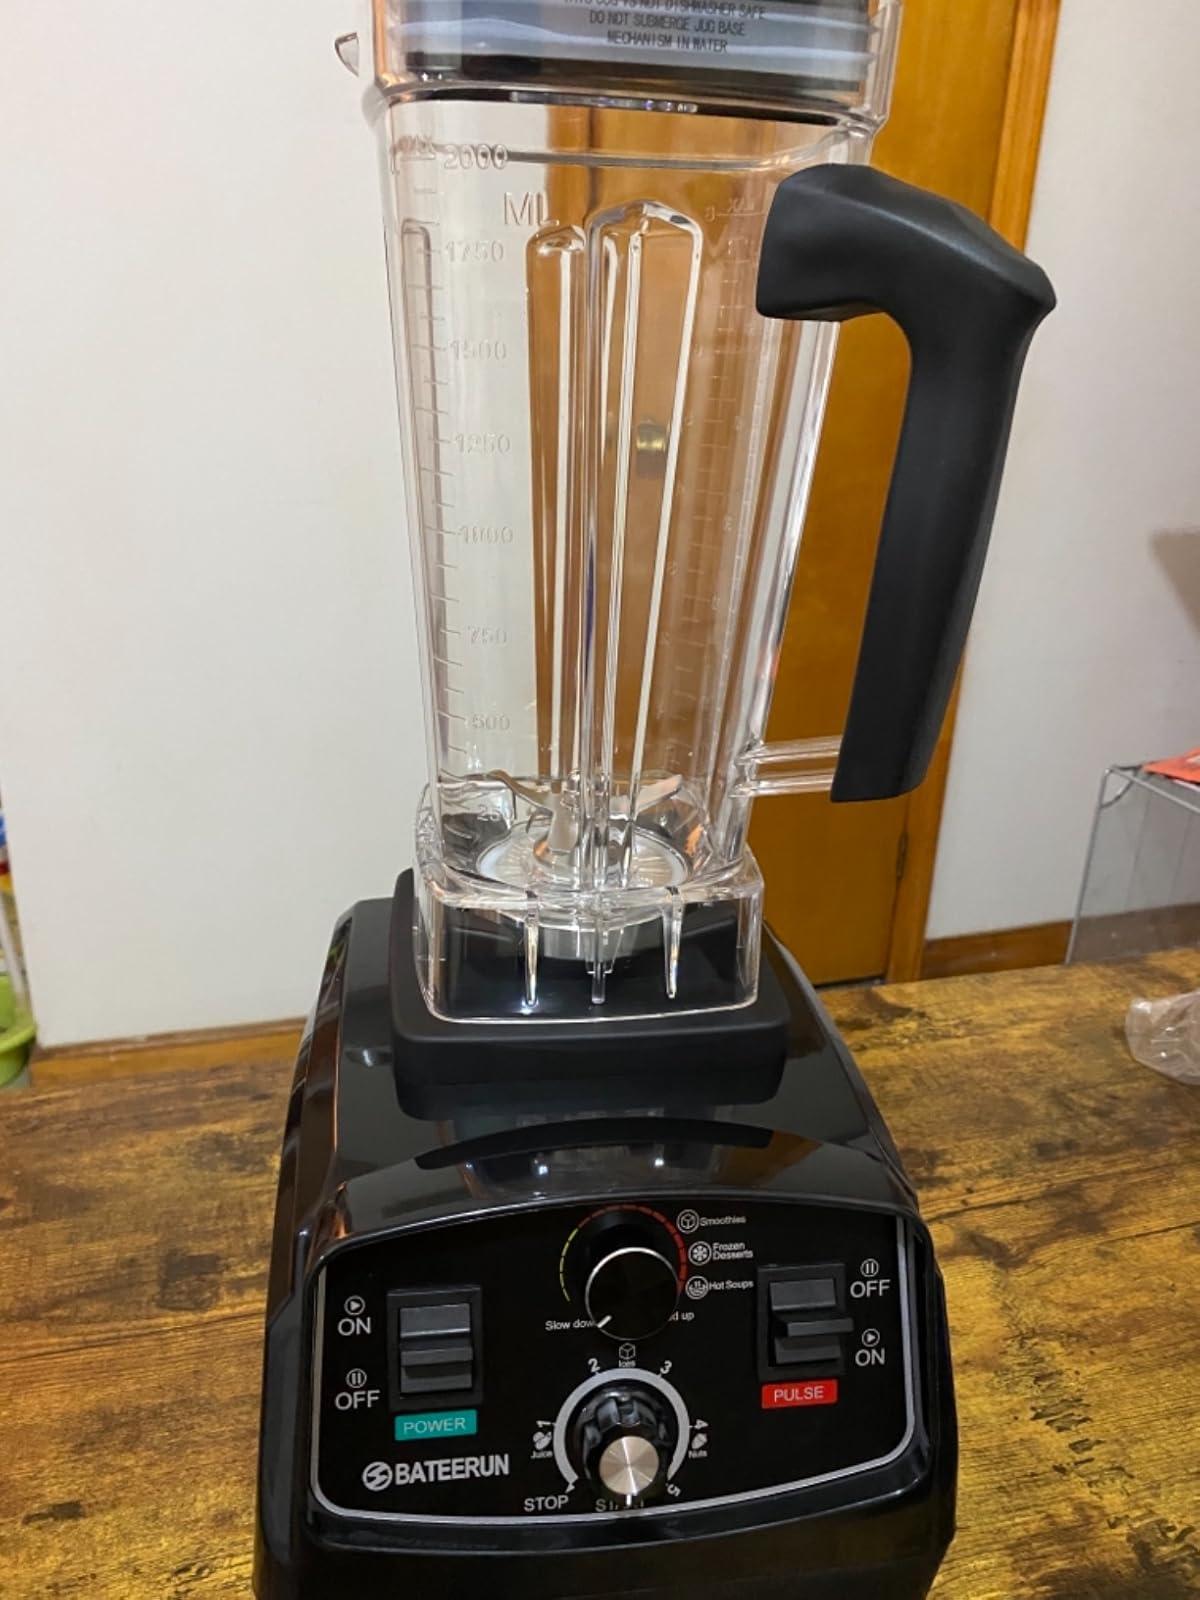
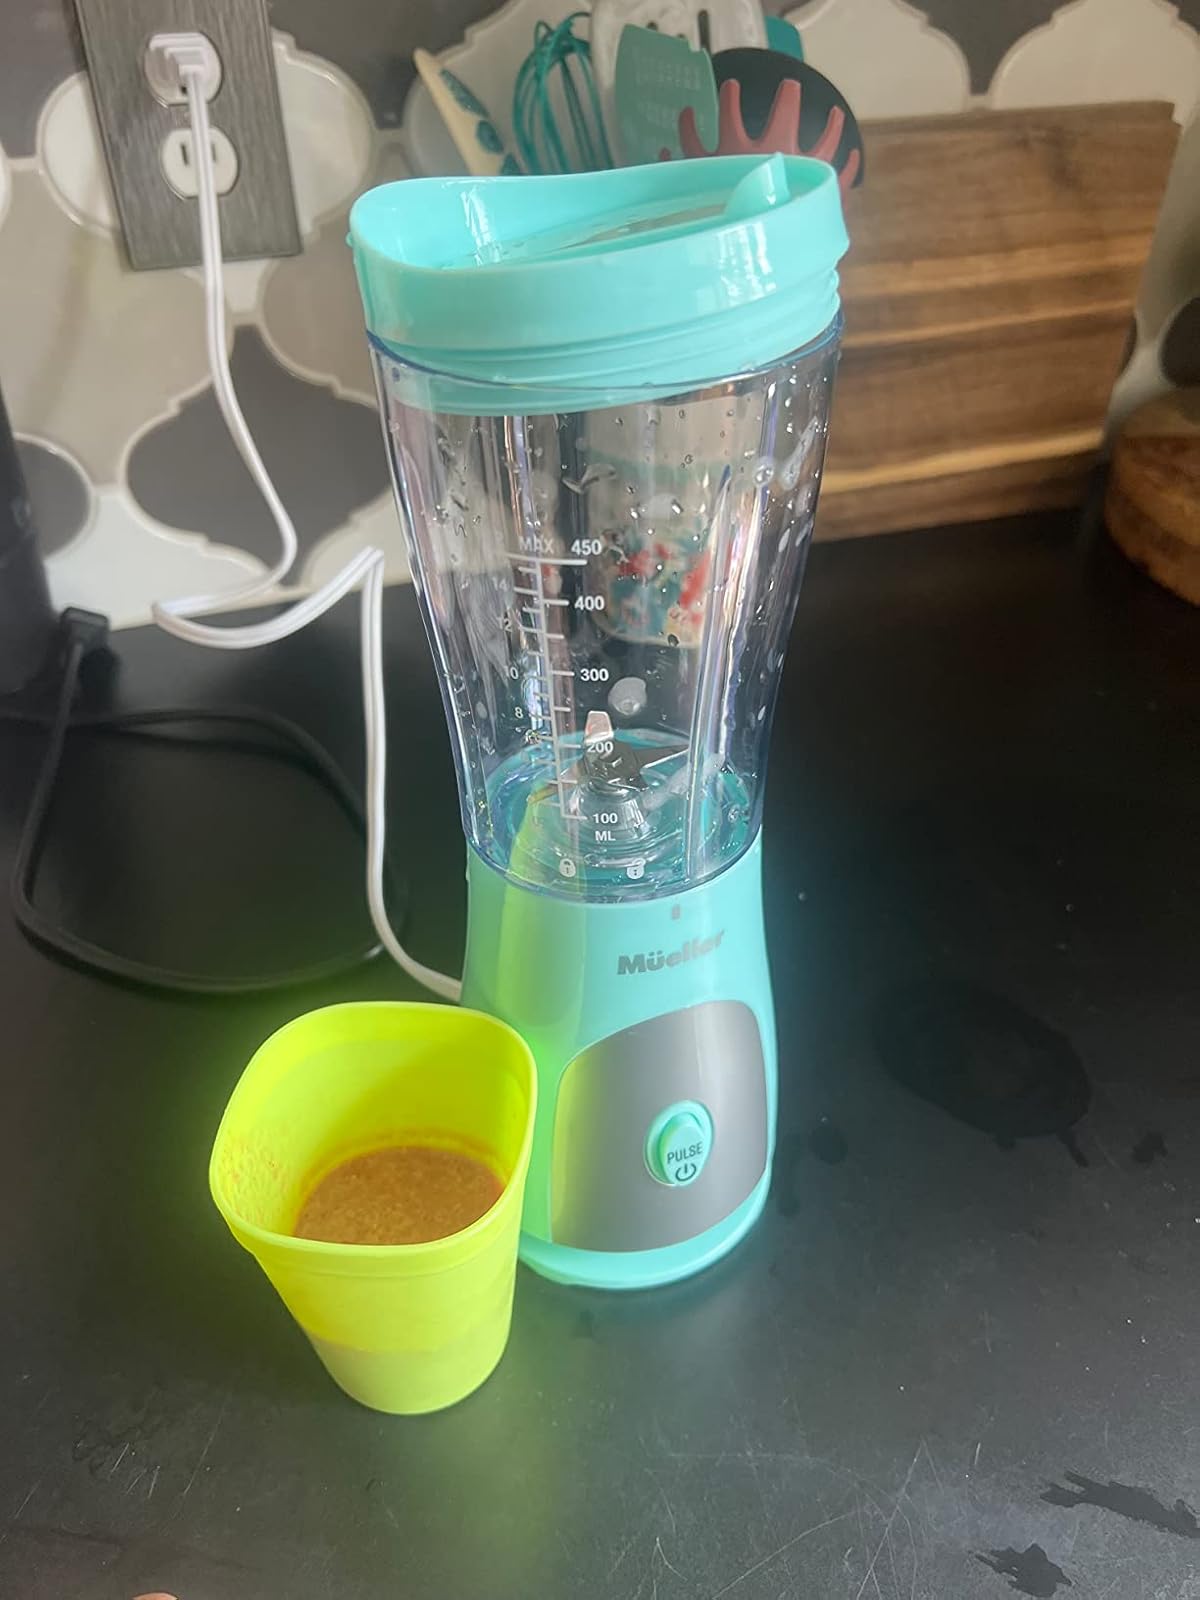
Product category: items_blender
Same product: no